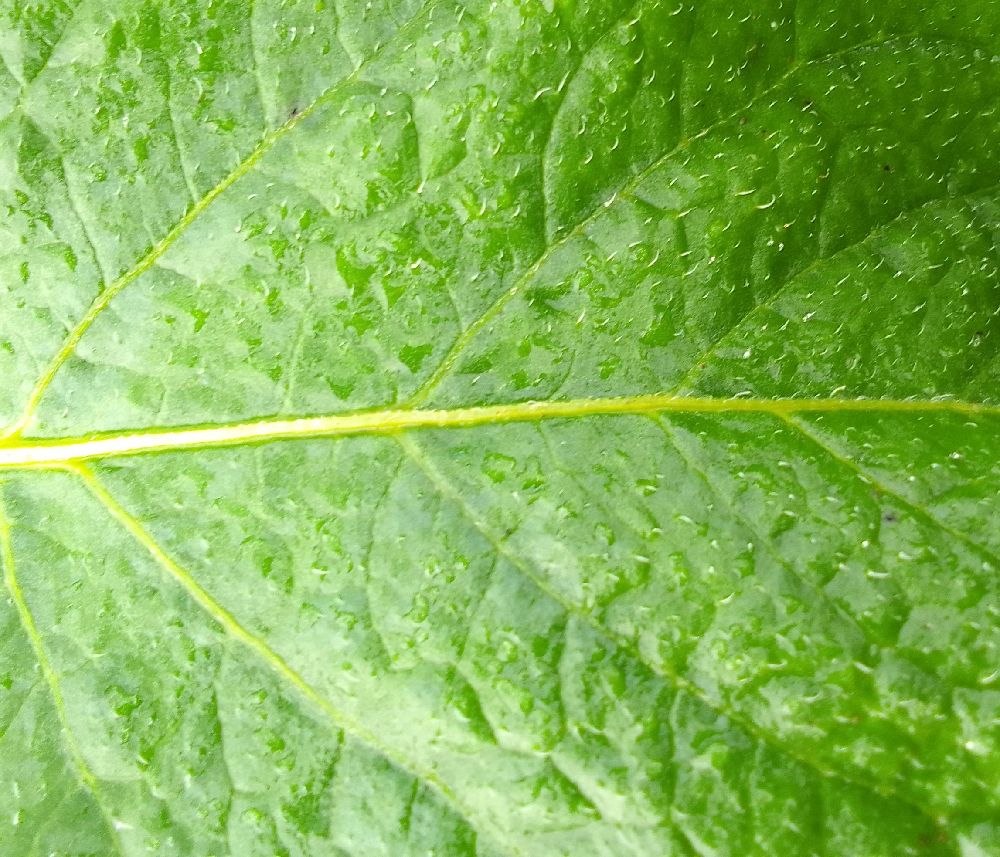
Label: Healthy